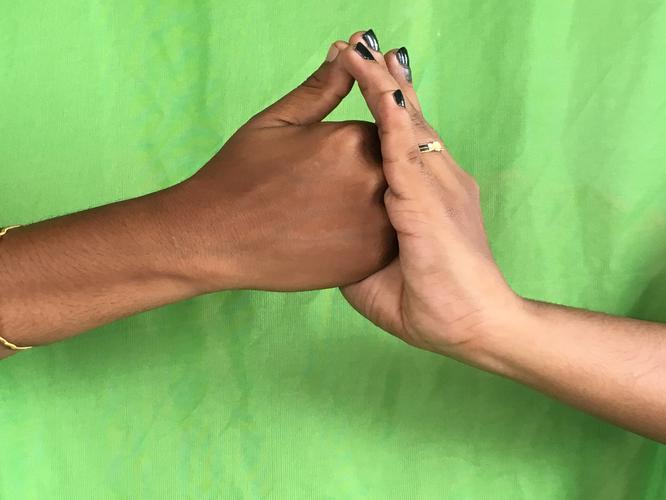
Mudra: Shanka
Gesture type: double_hand